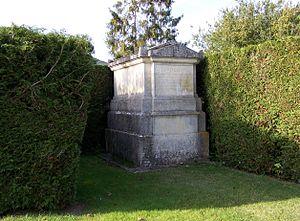
Mareil-le-Guyon est une commune française située dans le département des Yvelines, en région Île-de-France.